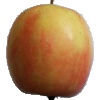
Label: Apple Pink Lady 1